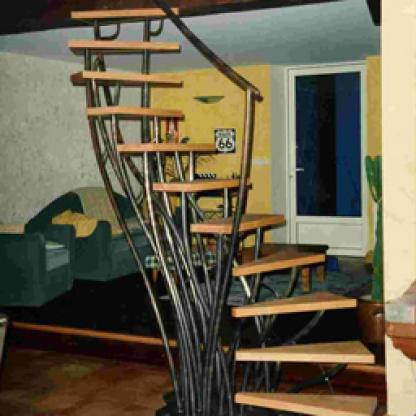
Scene: Indoor